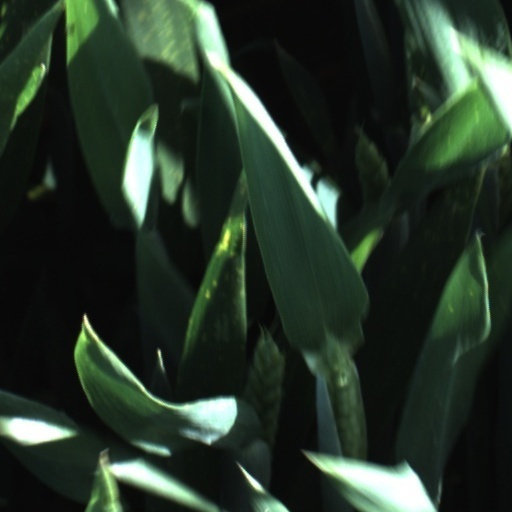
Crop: wheat